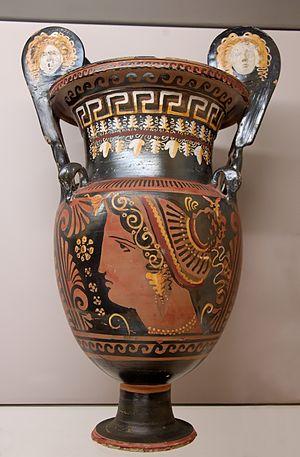
Tête féminine et pampre dans le style de Gnathia. Cratère à volutes apulien à figures rouges, vers 330-320 av. J.-C.